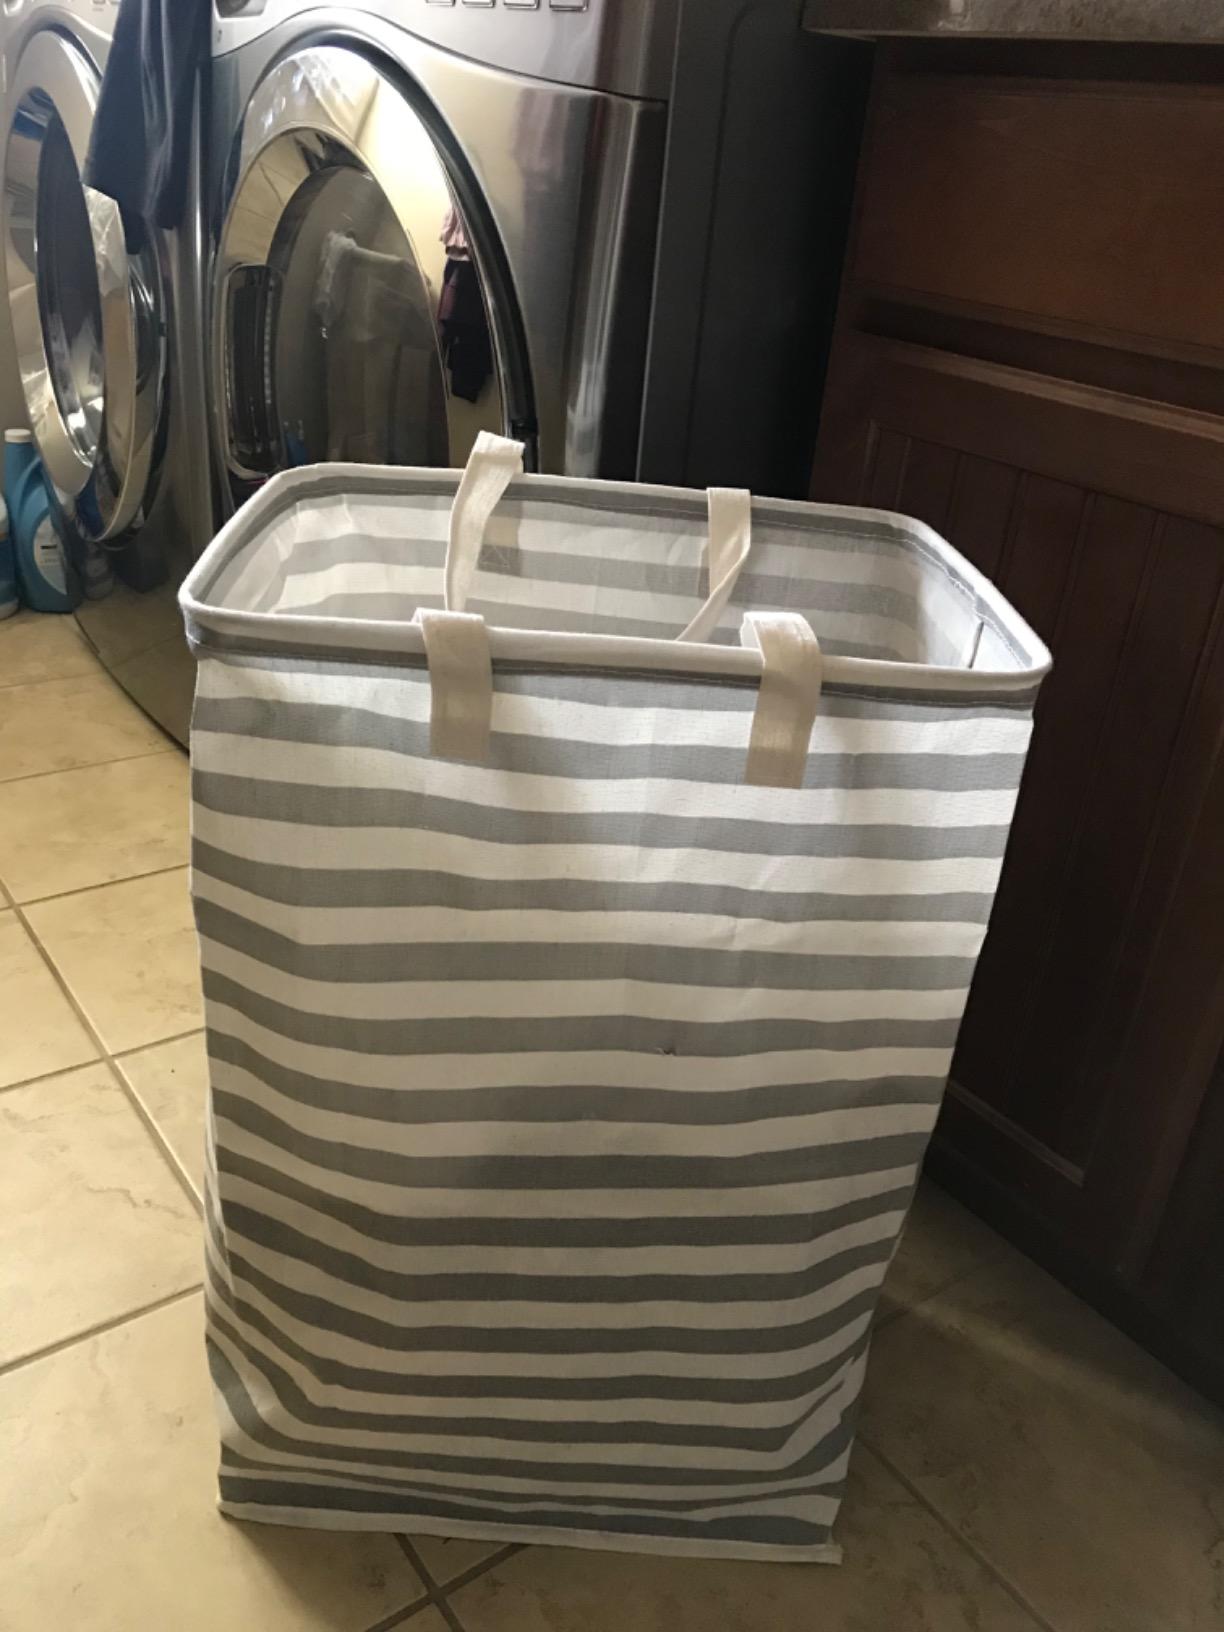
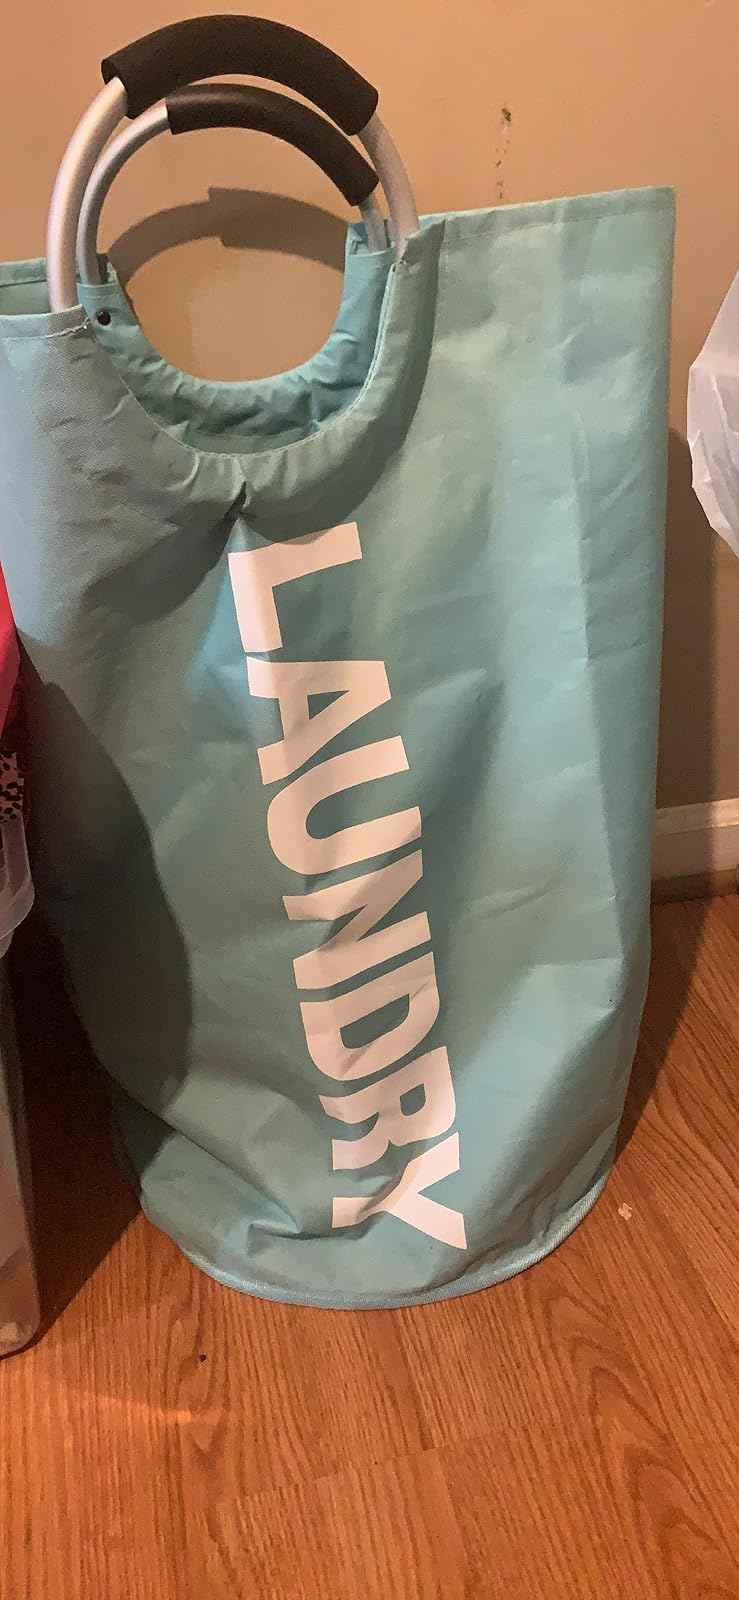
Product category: items_hamper
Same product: no